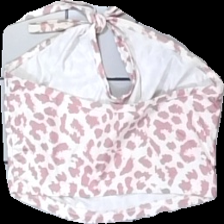
View: back
Type: Tank top
Category: Ladies
Brand: Not in the list
Brand text on label: shein
Colors: White, Pink
Material: 100% polyester
Pattern: Animal print
Cut: Cropped
Size: XS
Season: Summer
Damage: yellowing
Price range: <50
Recommended usage: Reuse